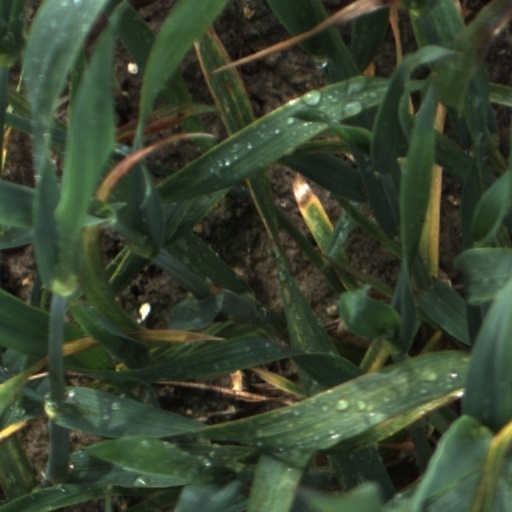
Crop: wheat